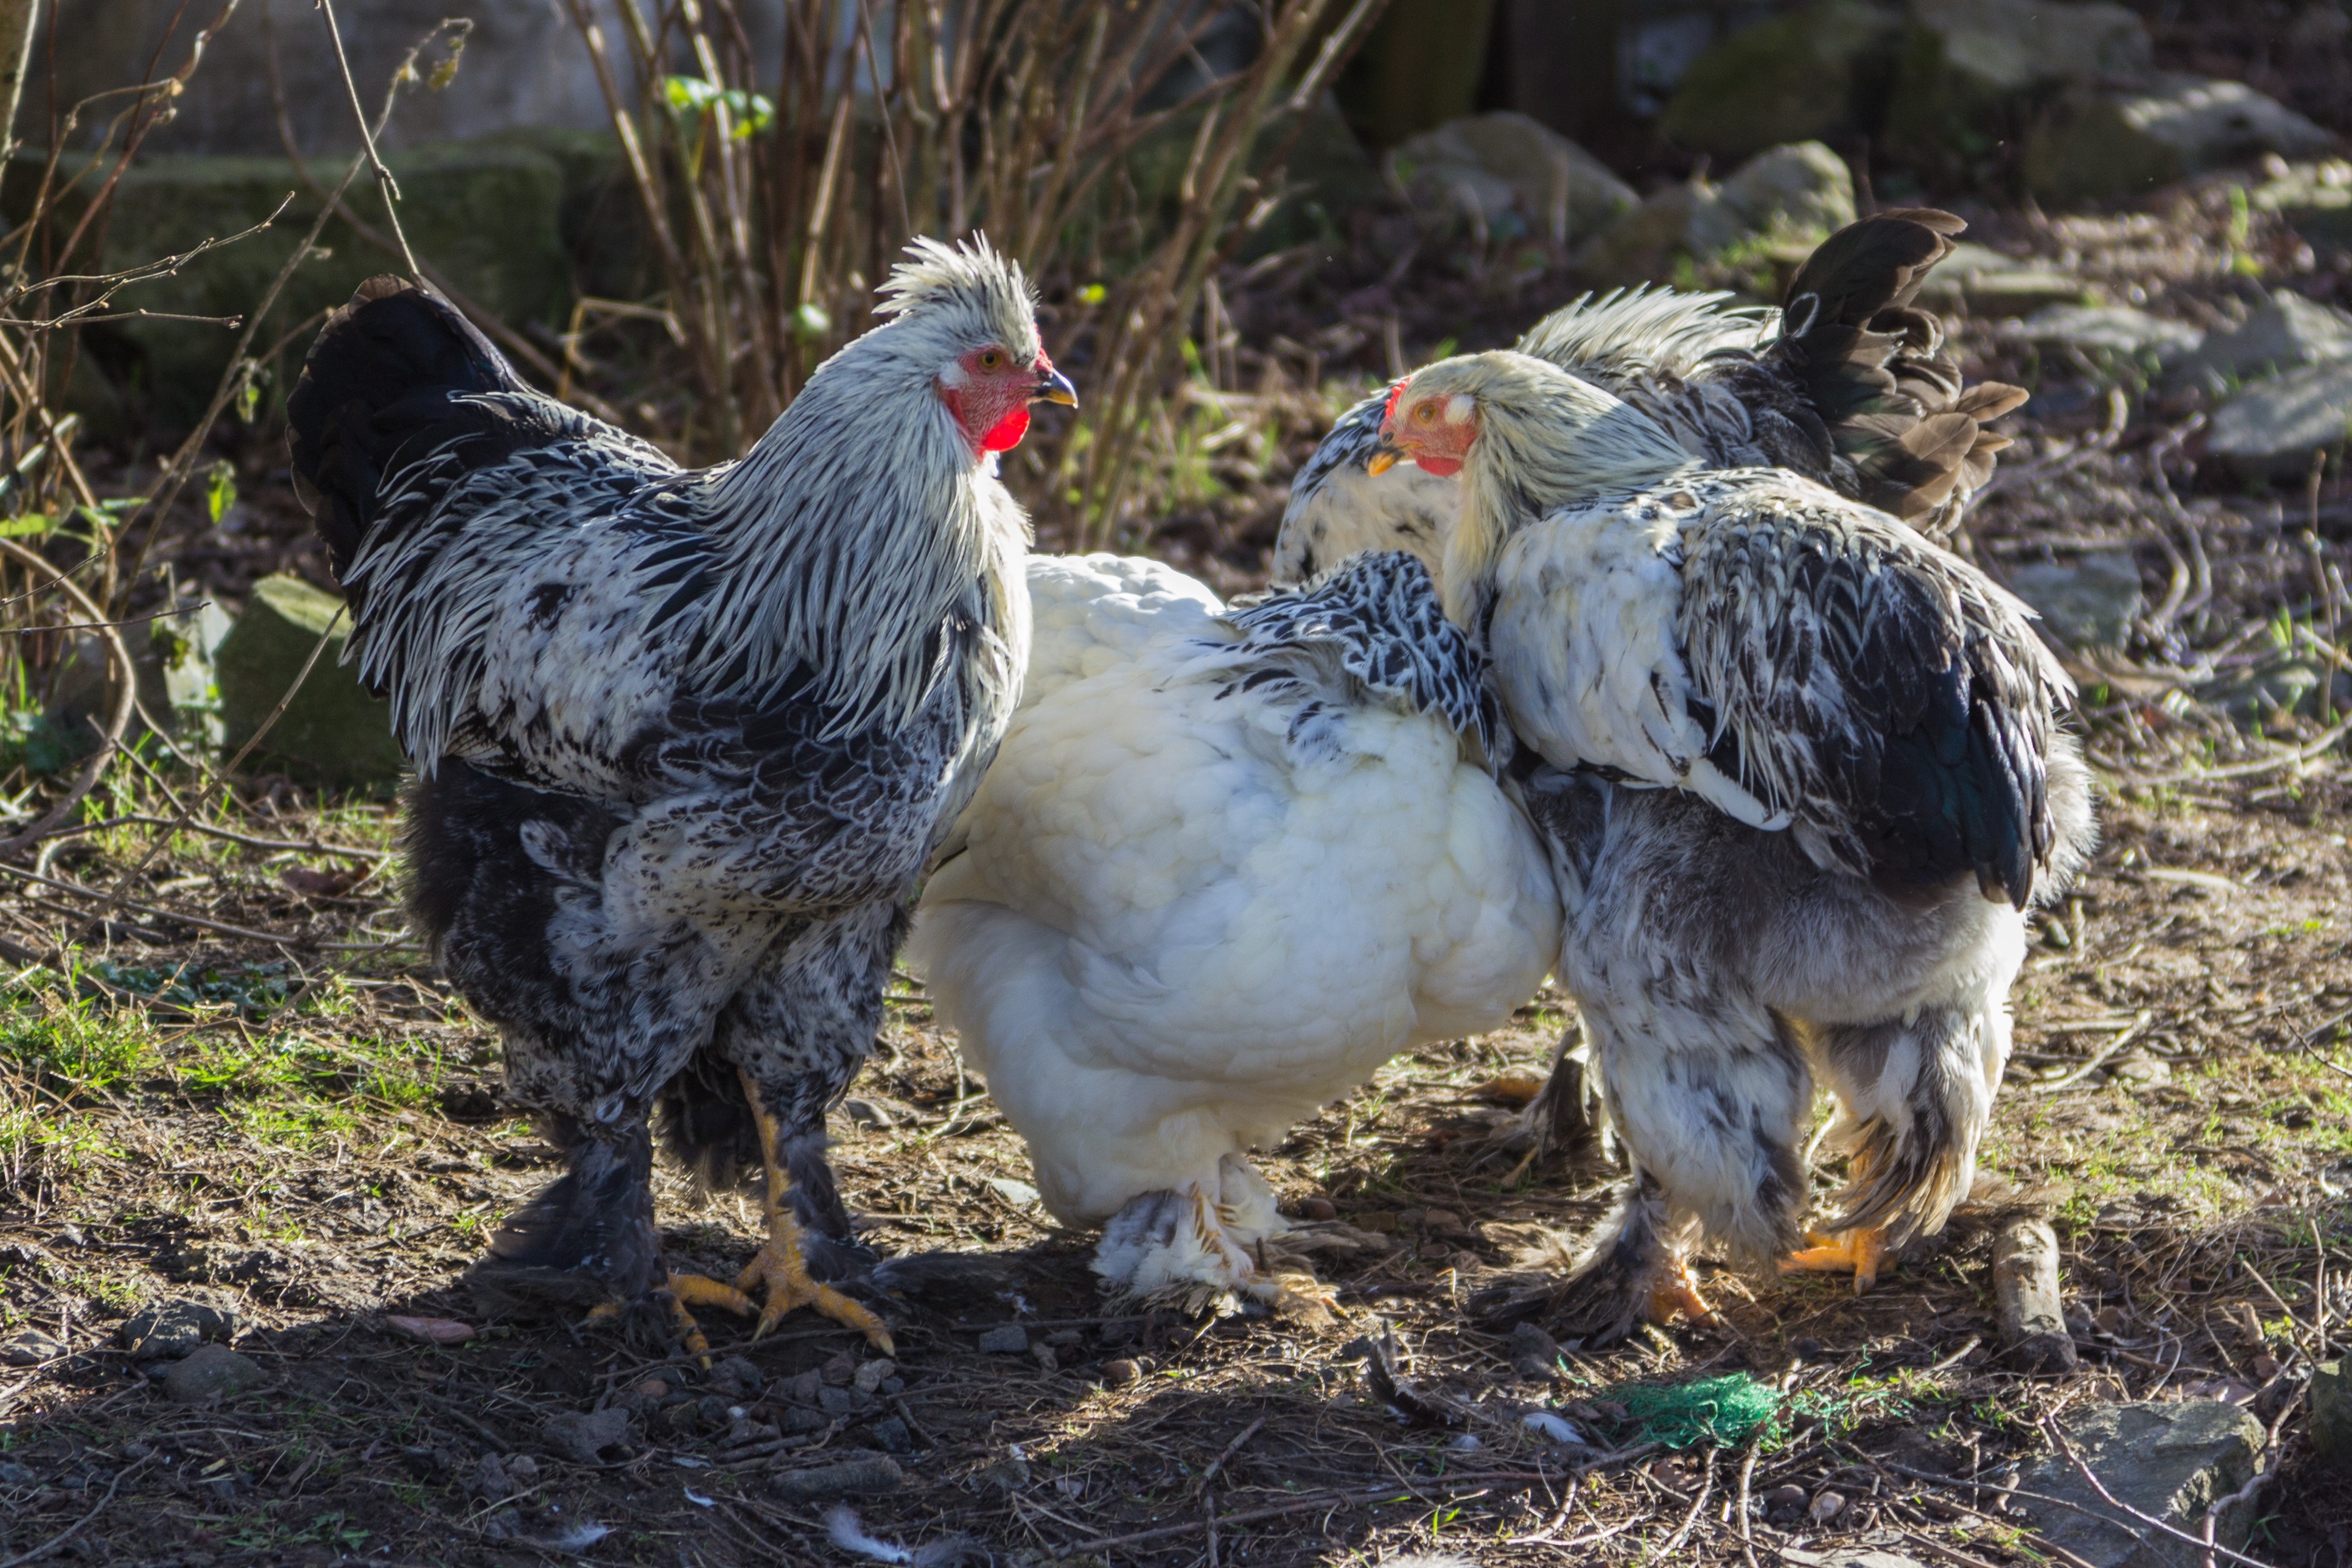
bird, farm, animal, beak, agriculture, chicken, fowl, fauna, rooster, poultry, galliformes, vertebrate, bill, wildlife photography, chickens, phasianidae, animal husbandry, free range, breed chicken, brahma chicken